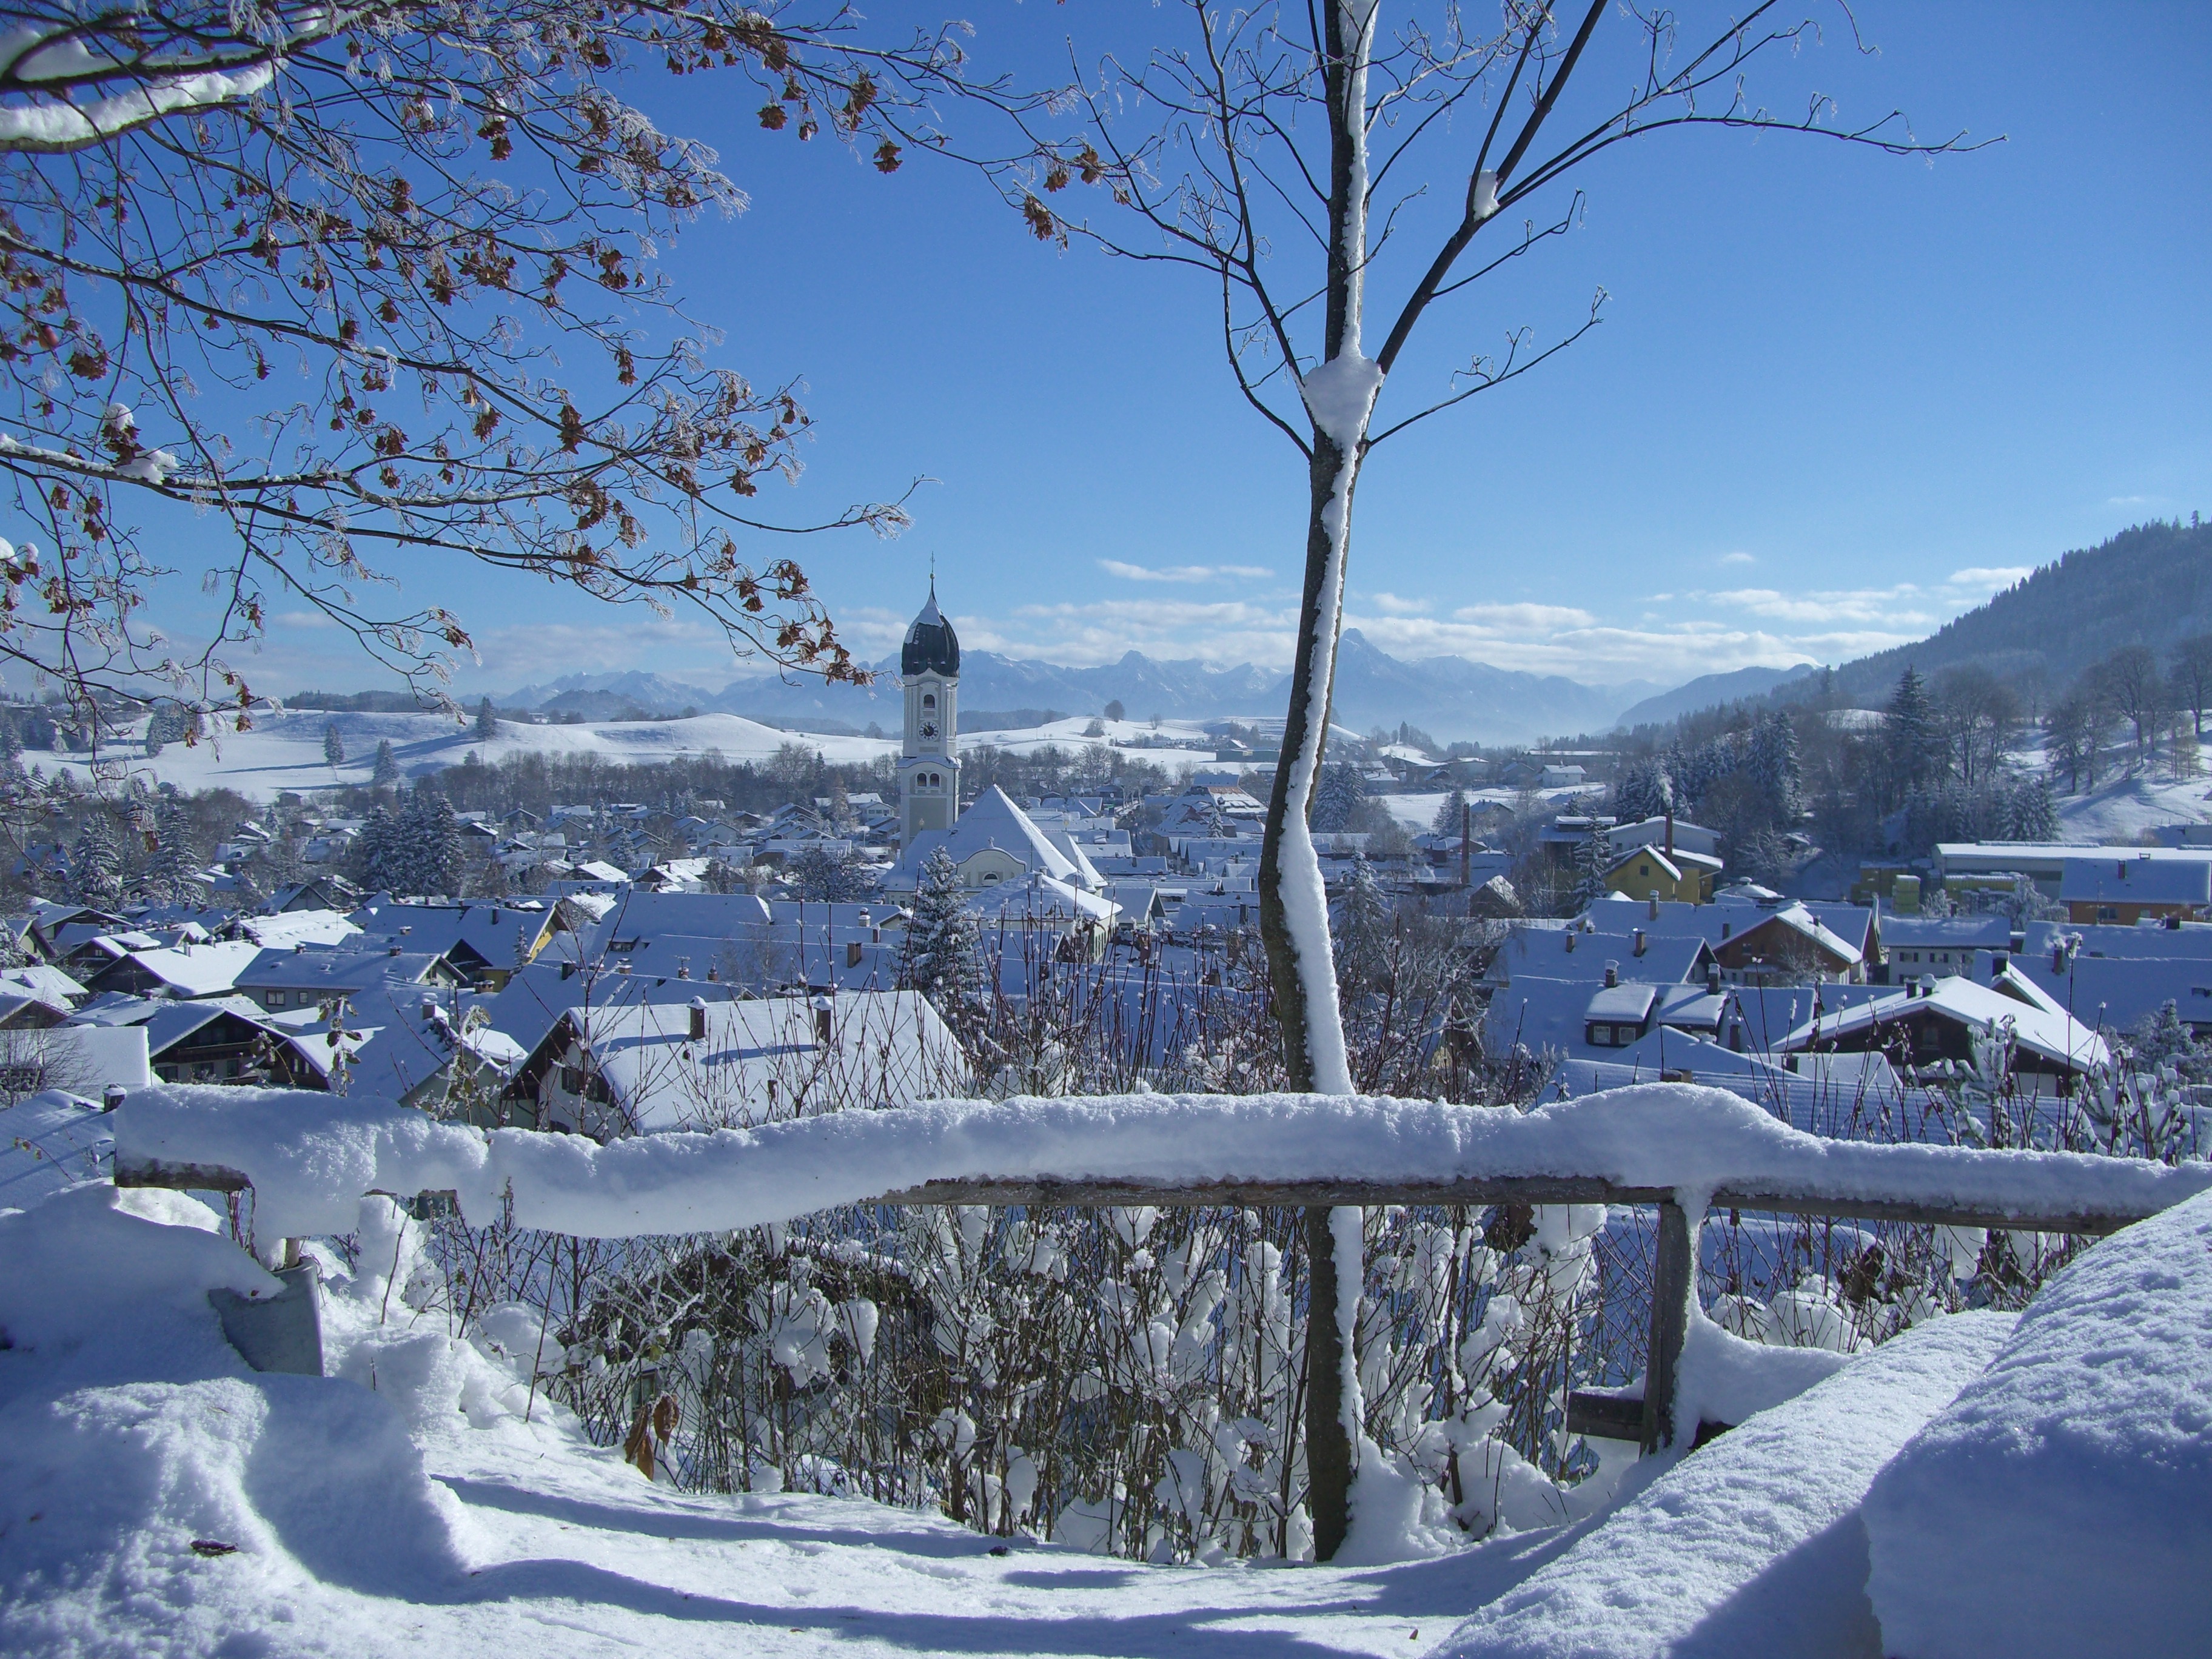
tree, mountain, snow, winter, sky, mountain range, ice, weather, blue, season, new zealand, winter magic, winter blast, piste, freezing, mountain panorama, nesselwang, geological phenomenon, allgau